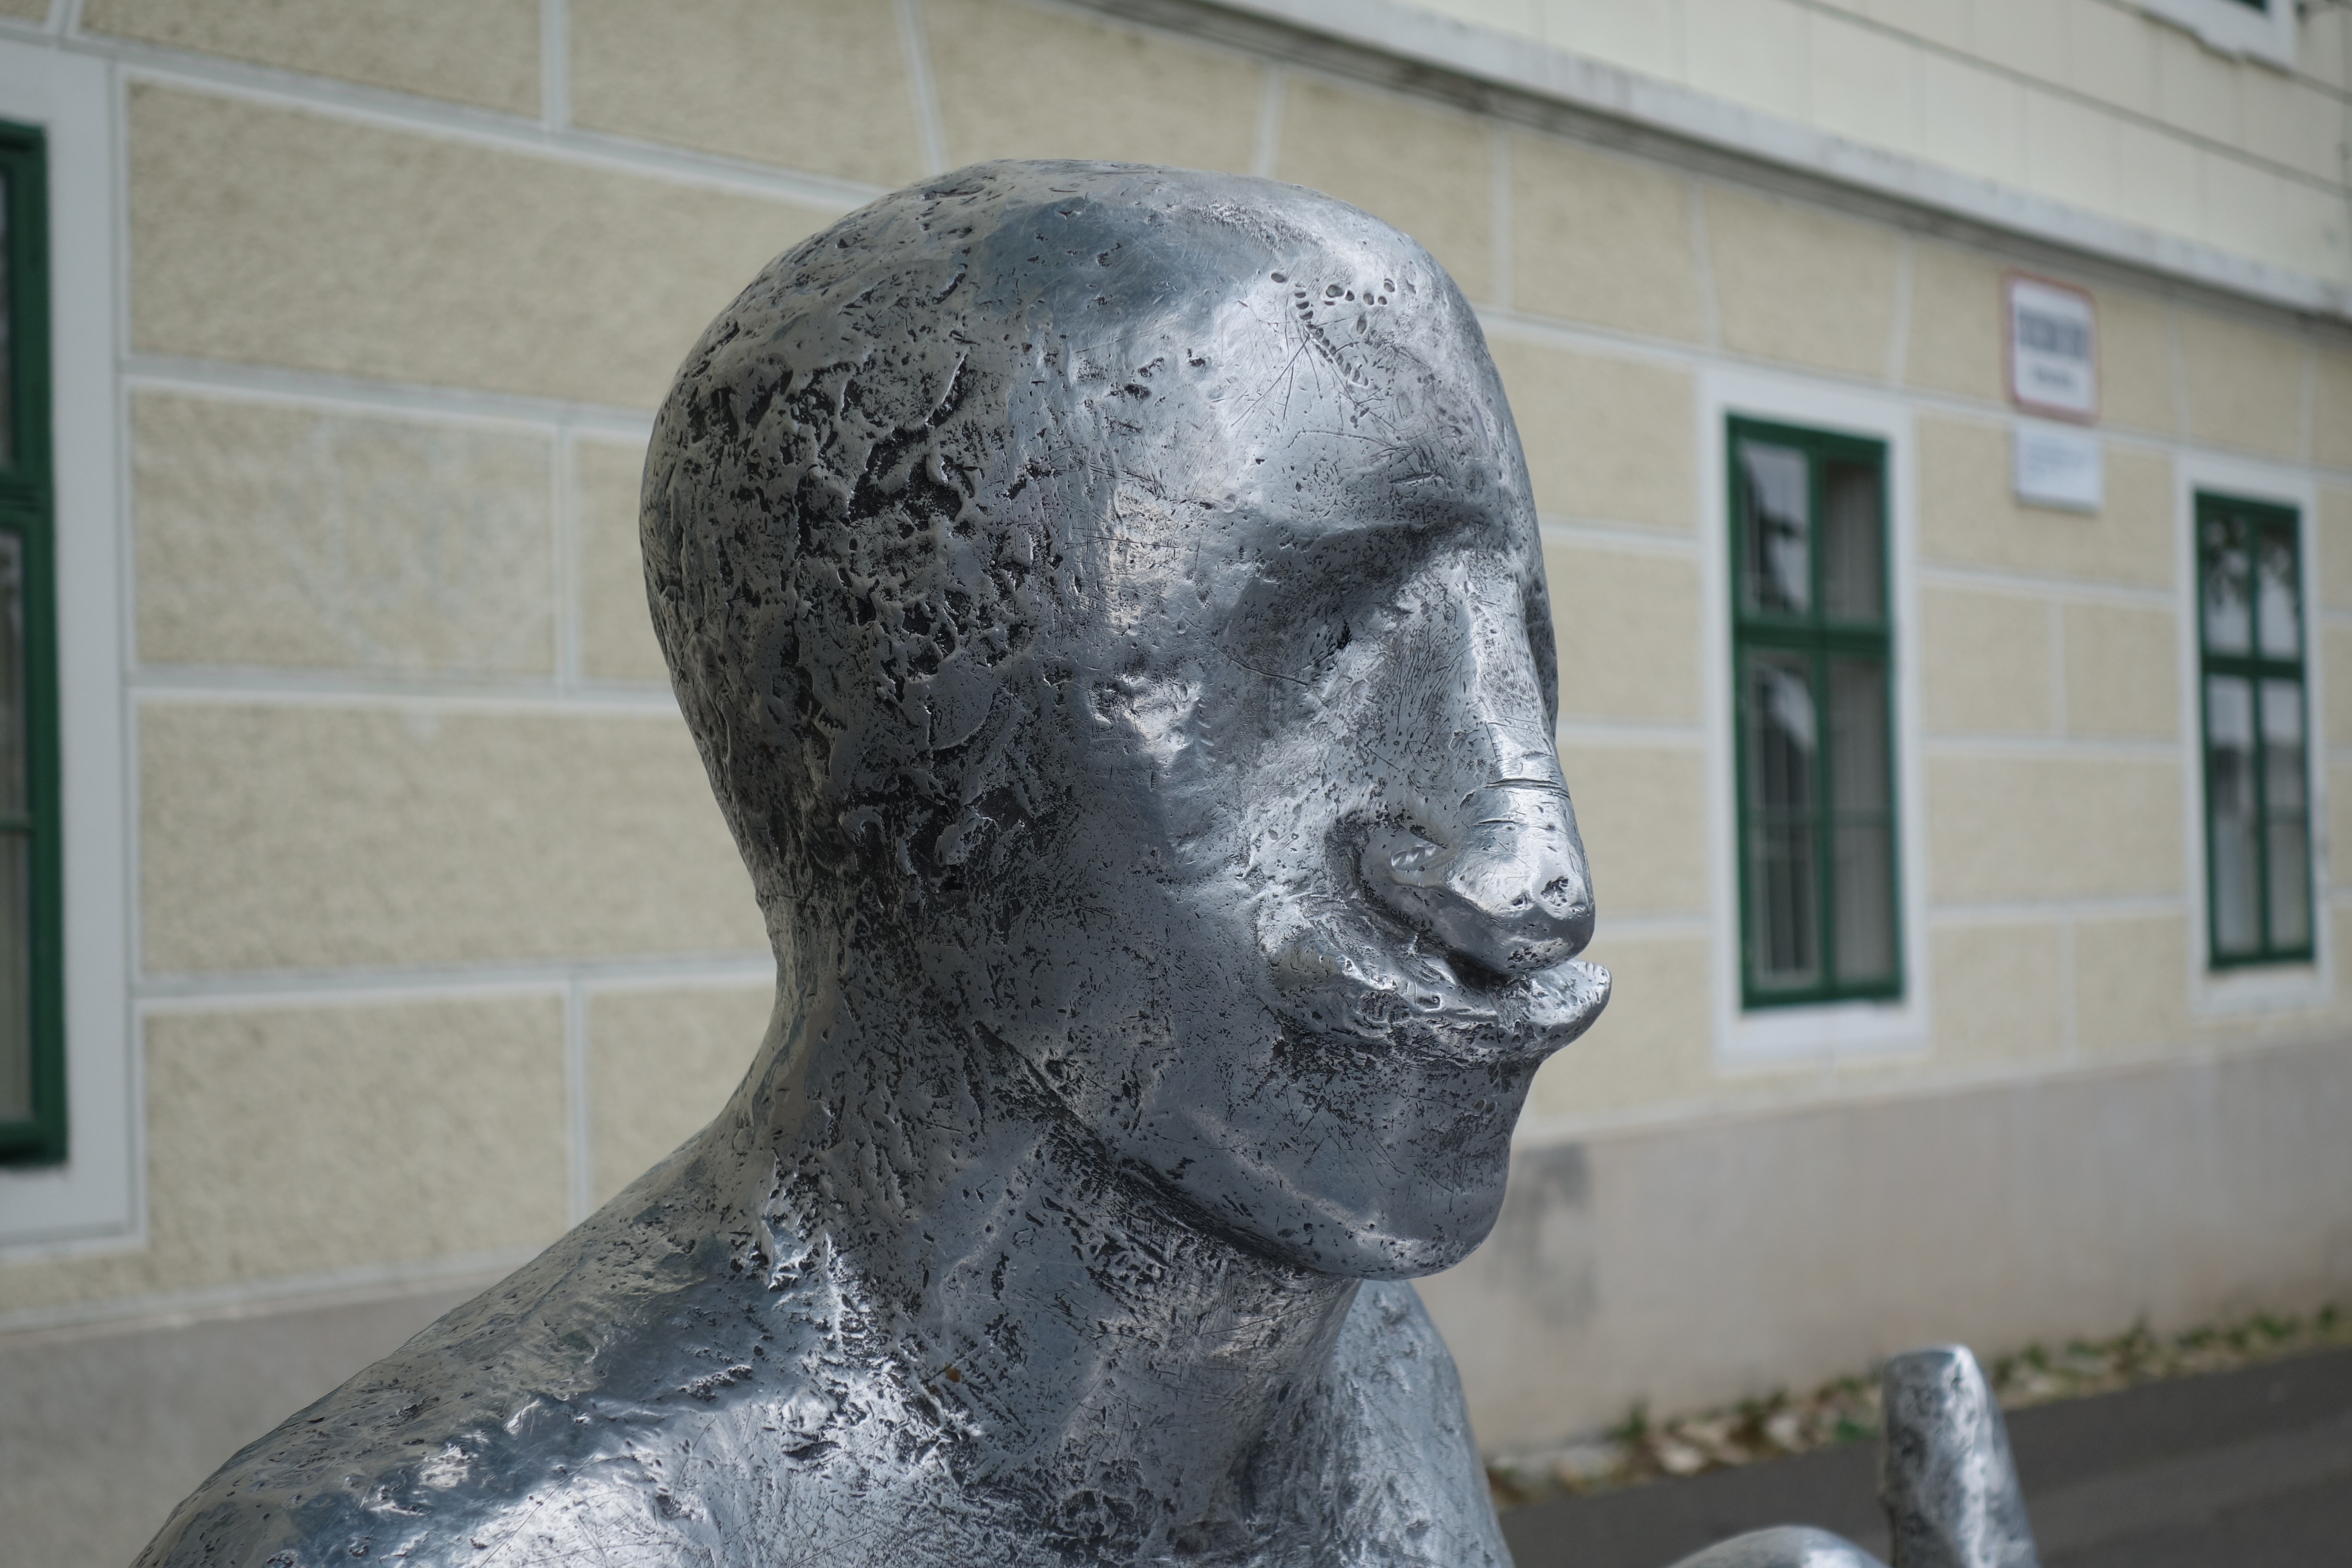
monument, statue, sculpture, art, silver, poet, metallic, mato, ancient history, nonbuilding structure